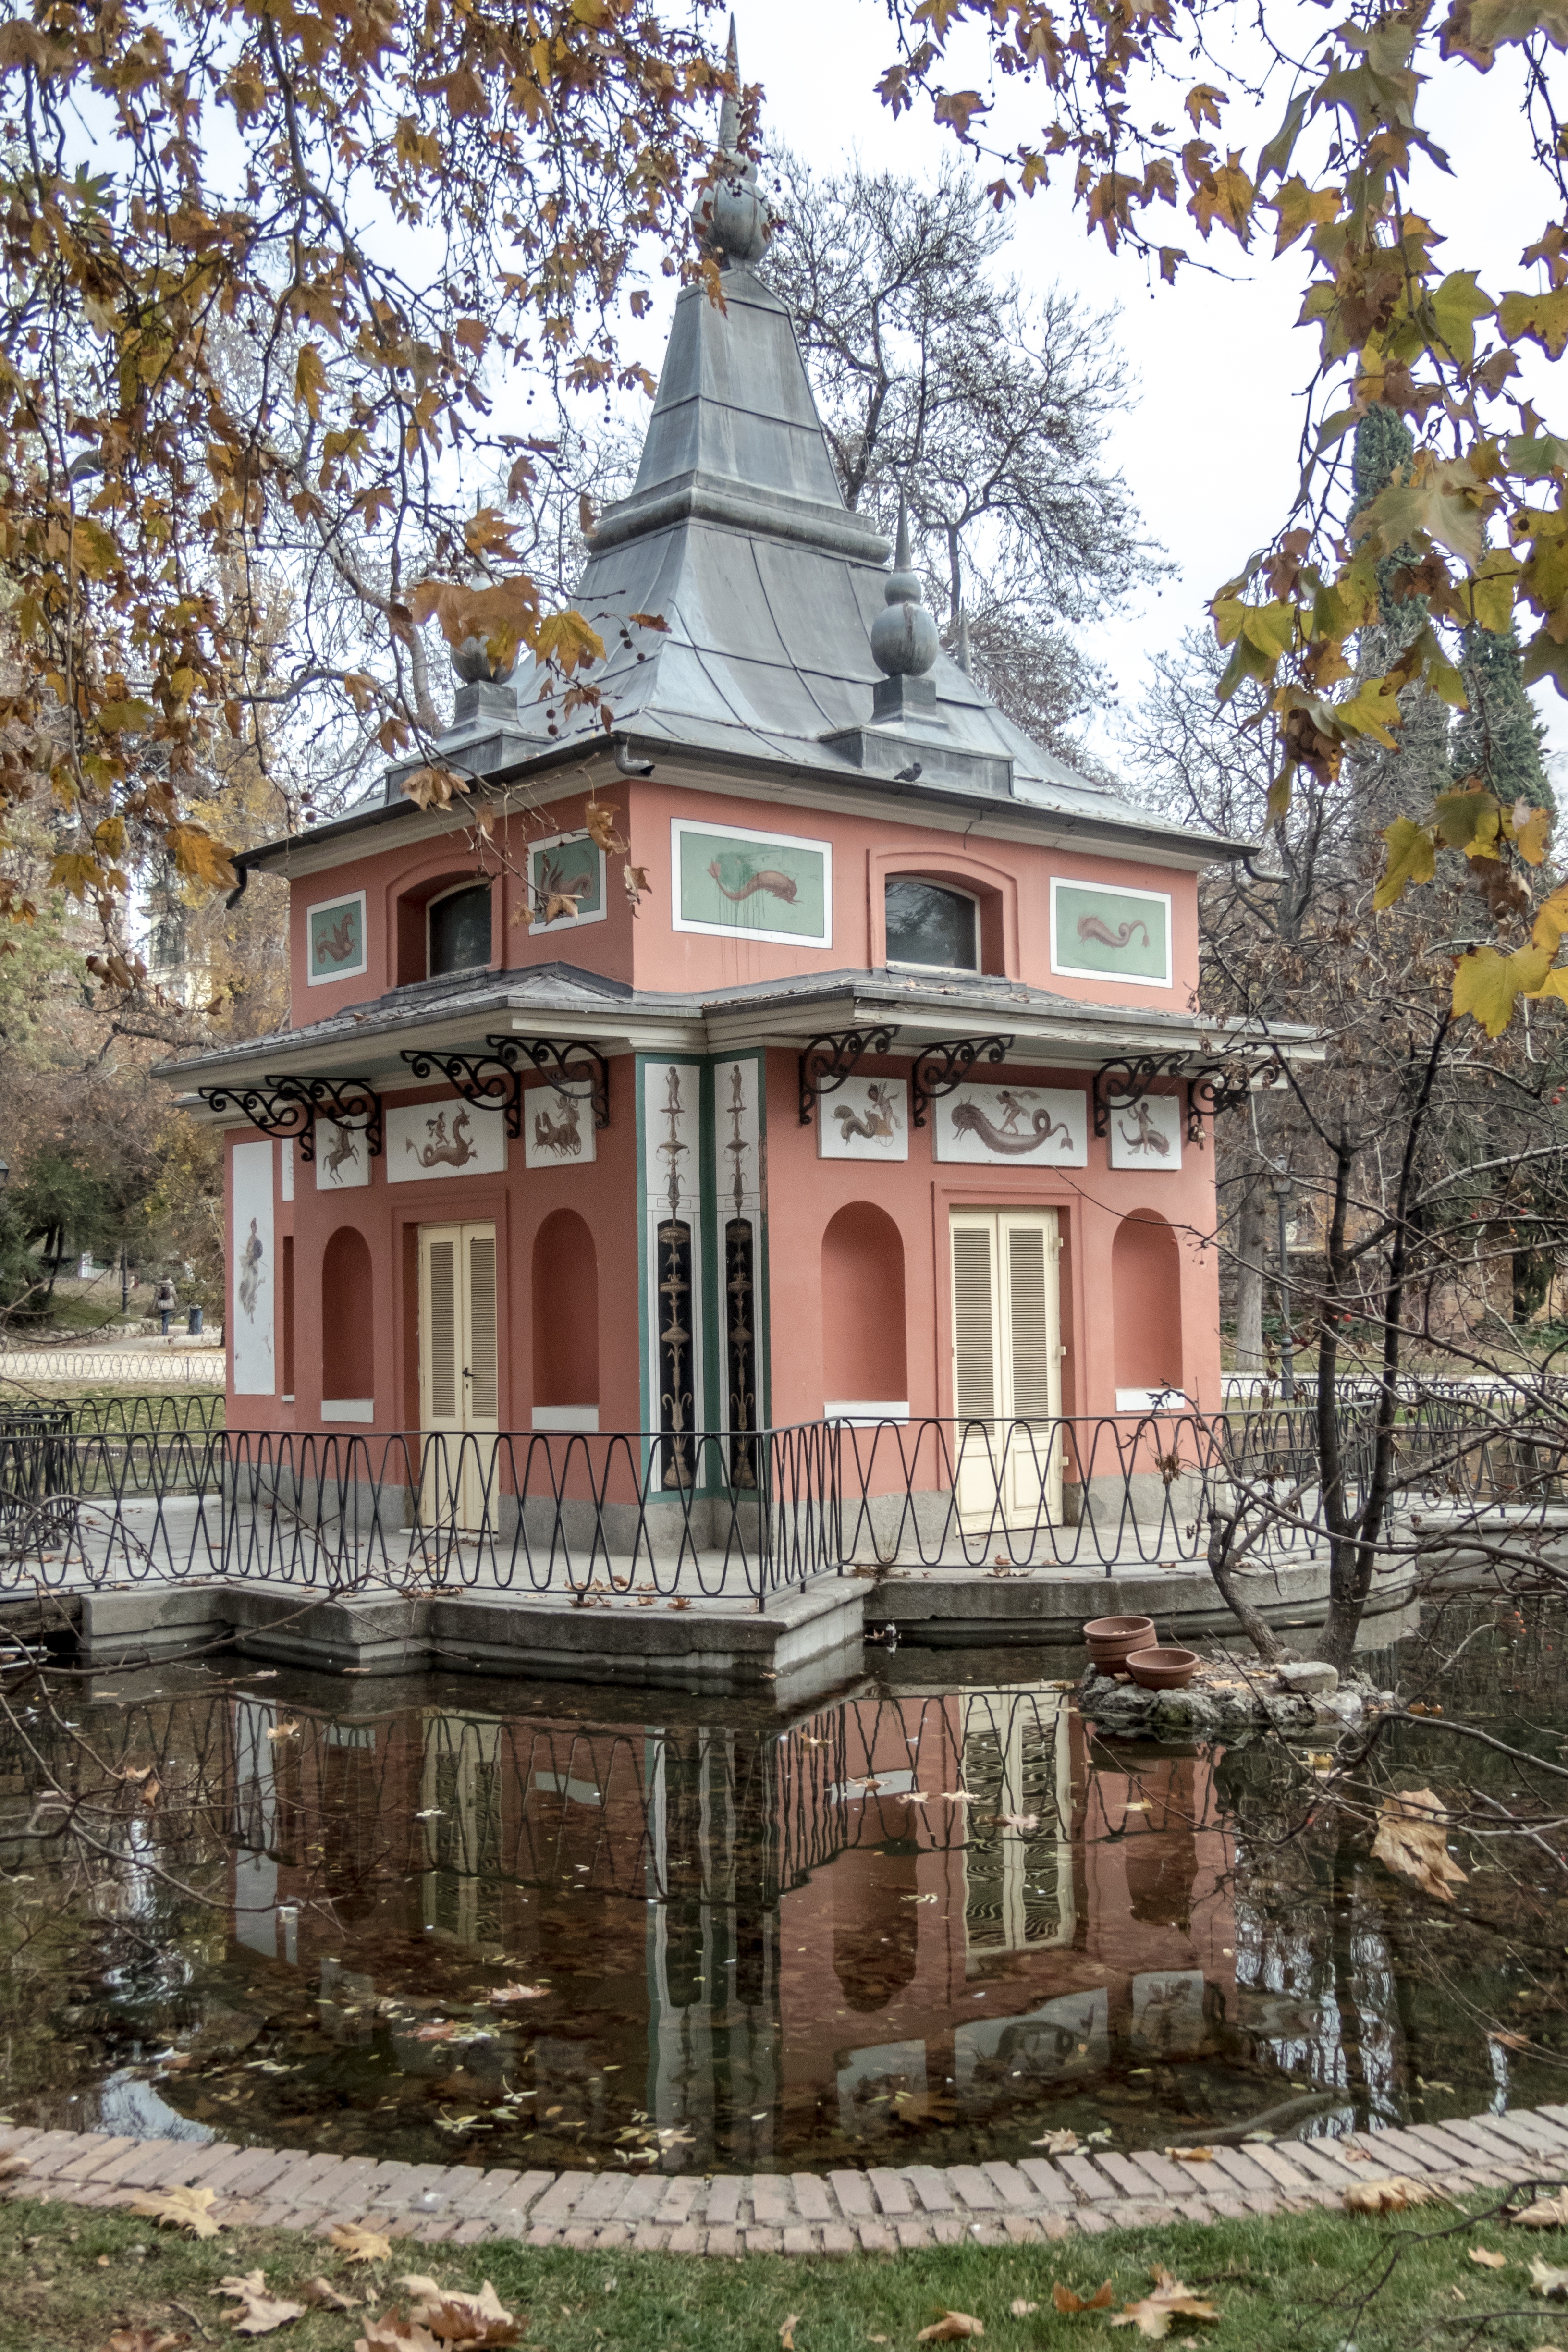
tree, architecture, mansion, house, building, chateau, palace, home, monument, pond, europe, autumn, facade, garden, tourism, spain, madrid, estate, modernist, manor house, stately home, removal, historic house, palacete